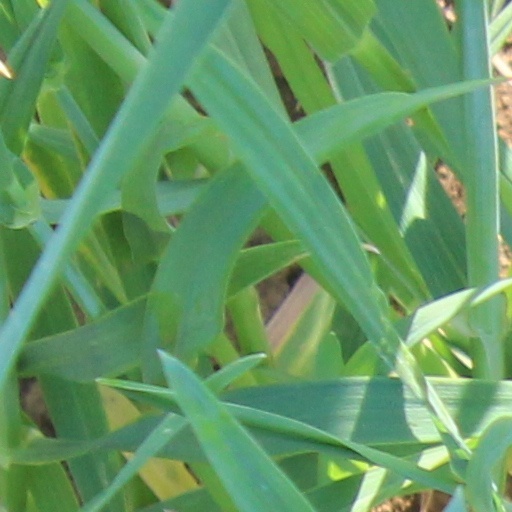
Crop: wheat